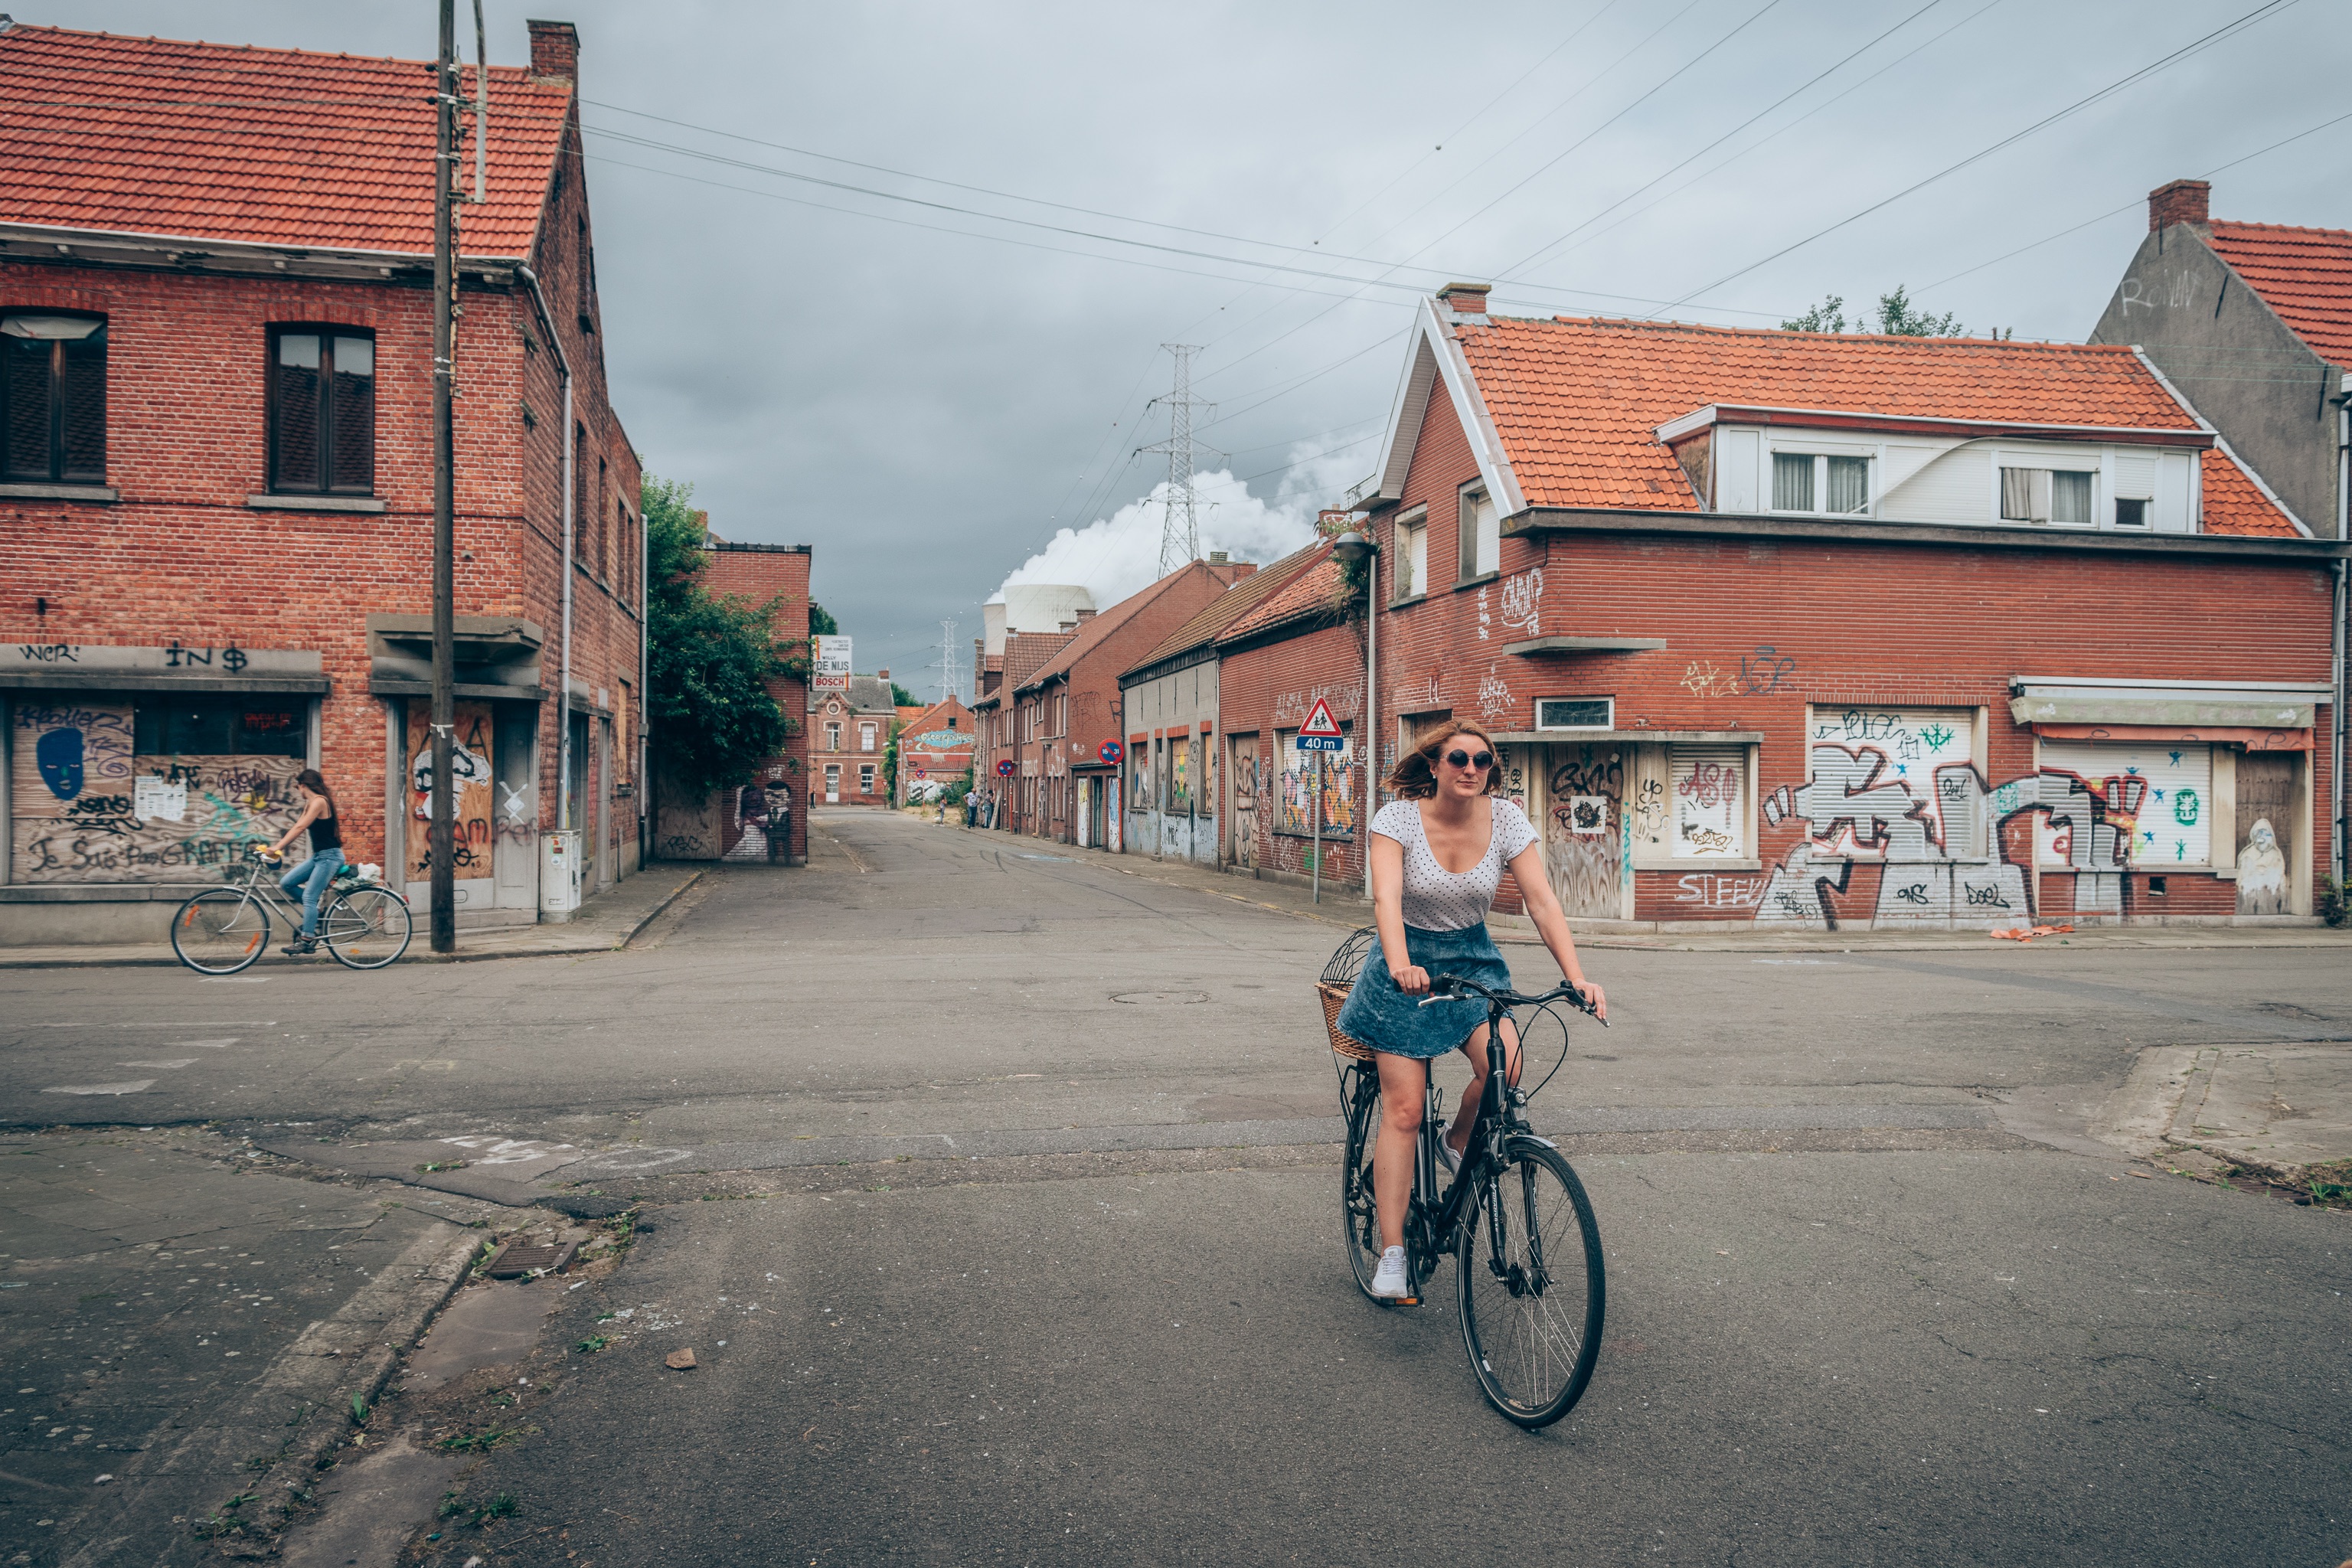
road, street, town, bicycle, suburb, vehicle, lane, cycling, infrastructure, neighbourhood, urban area, residential area, human settlement